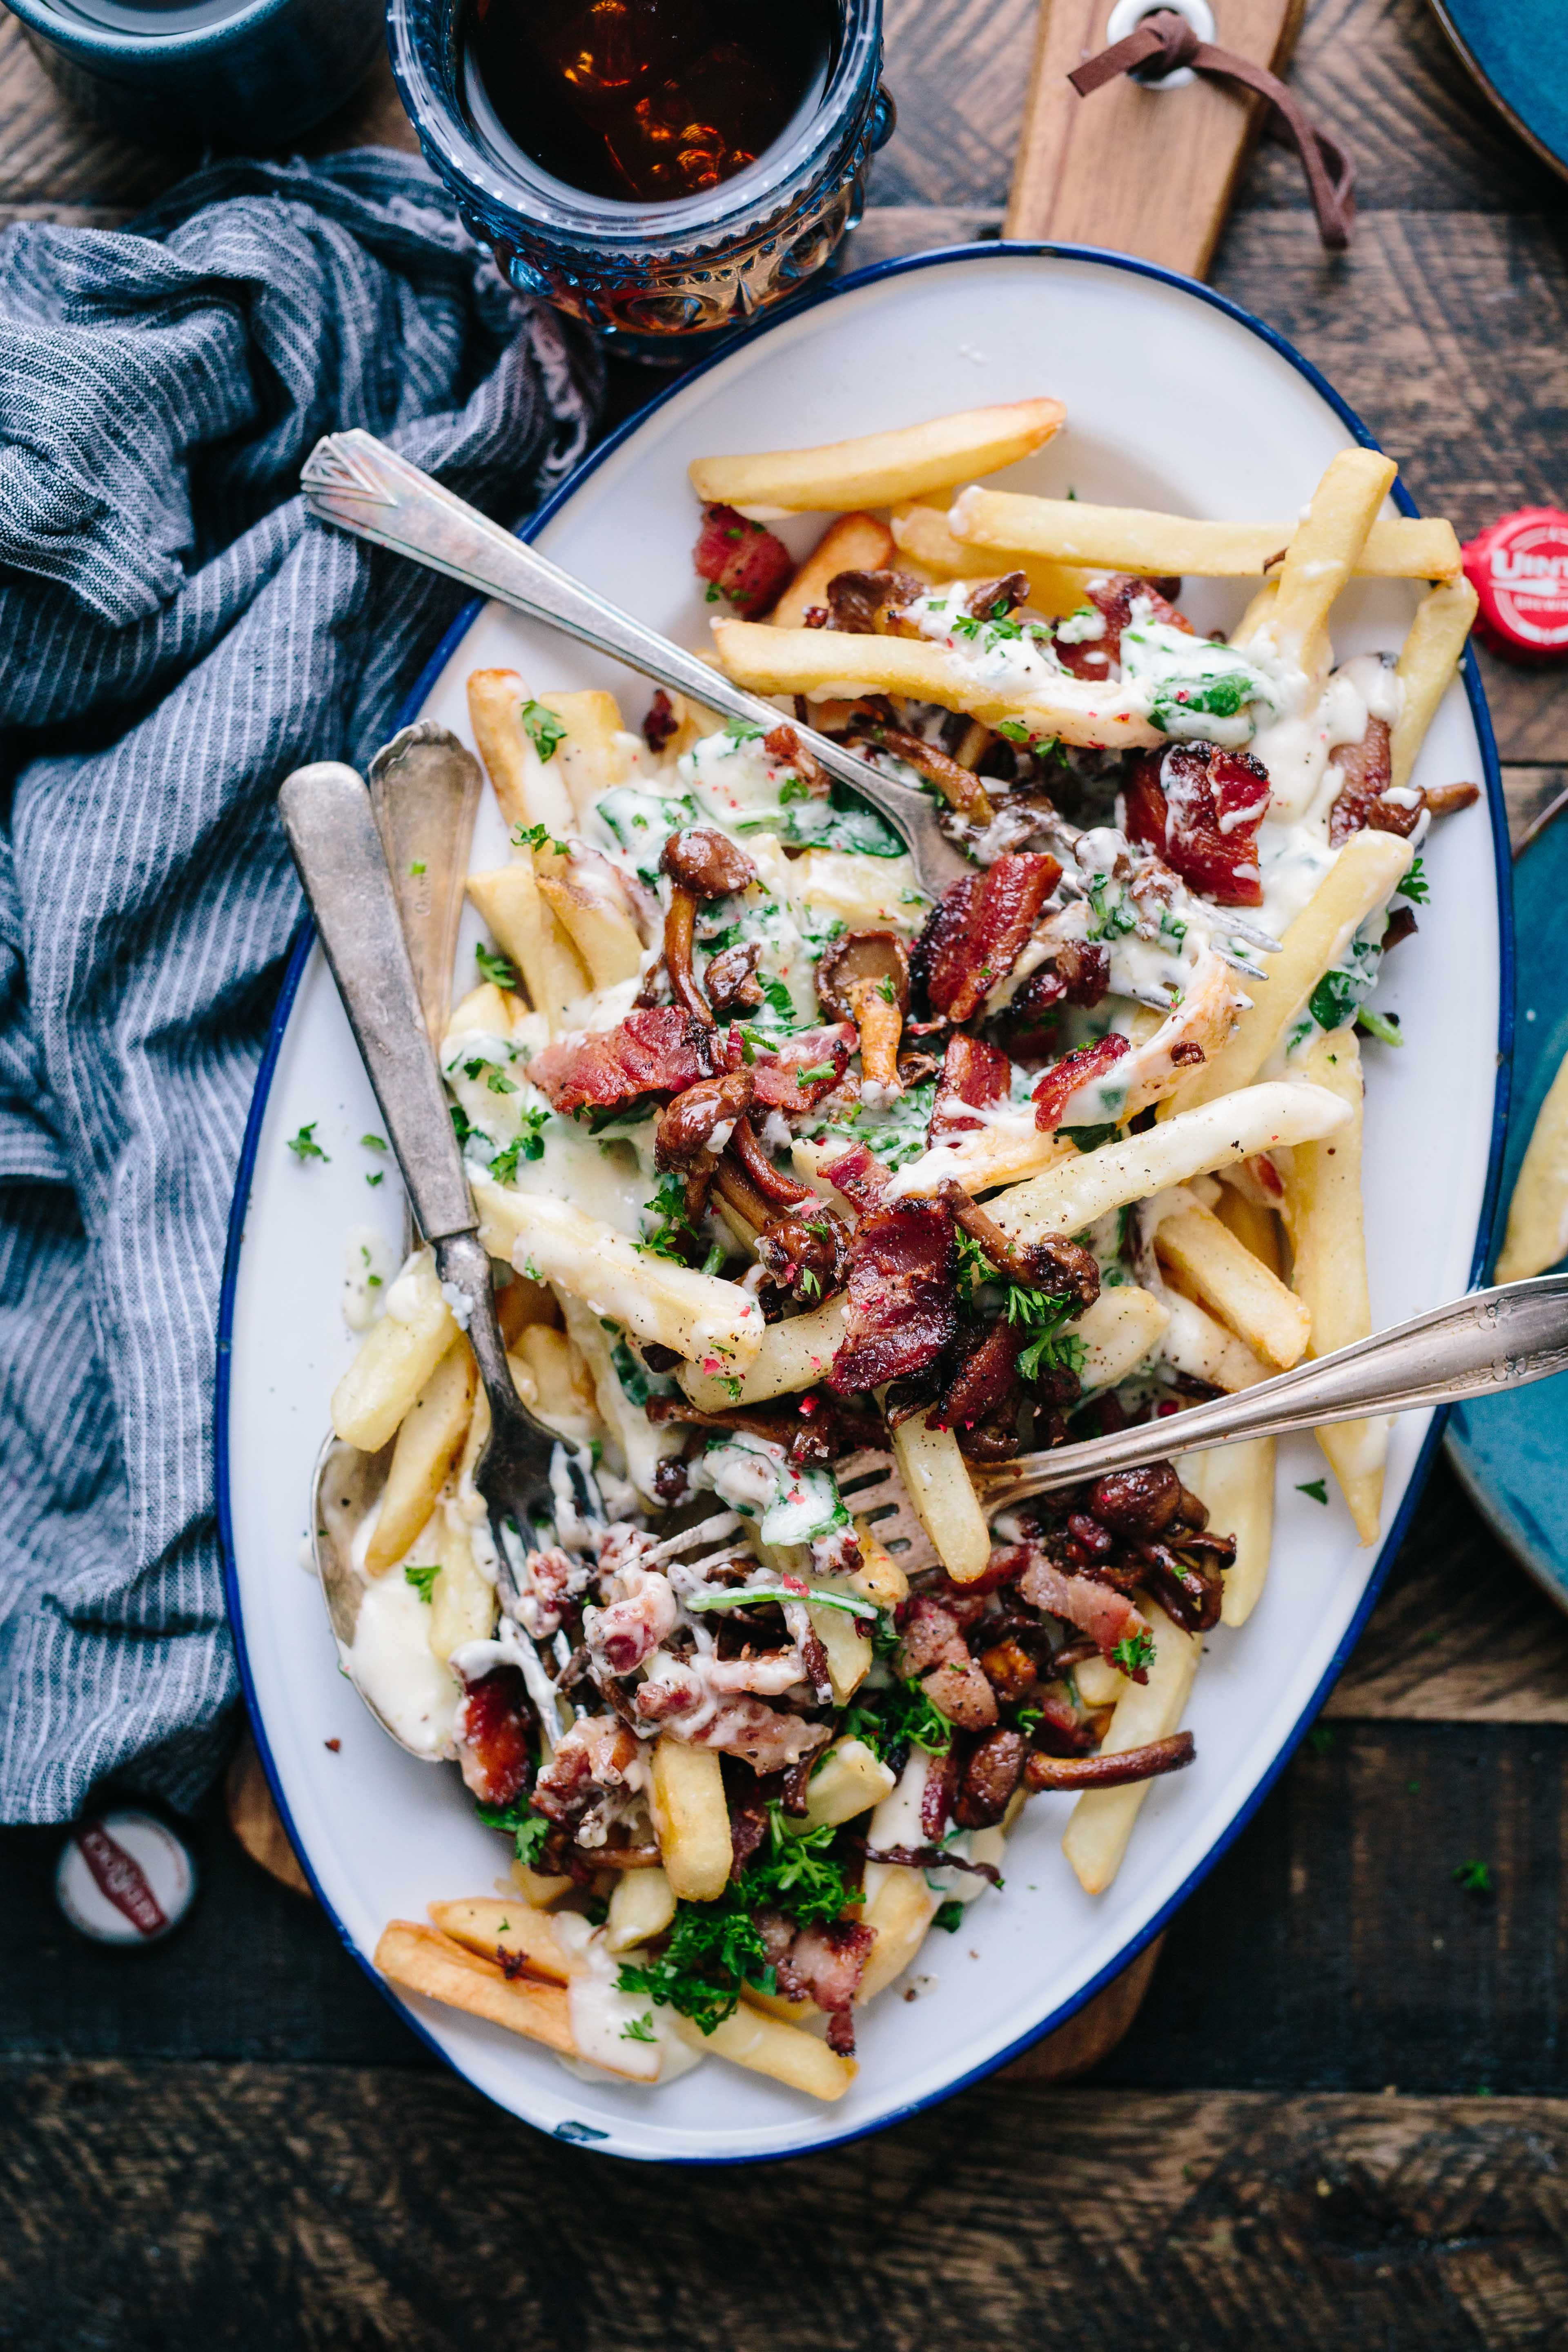
dish, meal, food, produce, vegetable, cuisine, penne, spaghetti, vegetarian food, italian food, european food